Natalie Rickli

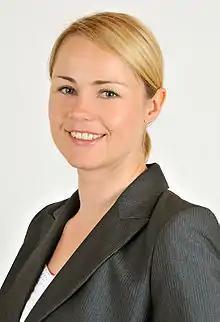
Official portrait, 2009

Natalie Simone Rickli (born 19 November 1976) is a Swiss communications consultant and politician who currently serves as a member of the Executive Council of Zürich and Head of the Department of Health for the Swiss People's Party since 2019. She previously served on the National Council (Switzerland) from 2007 to 2019. Rickli briefly served on the Cantonal Council of Zurich from May 2007 to November 2007.